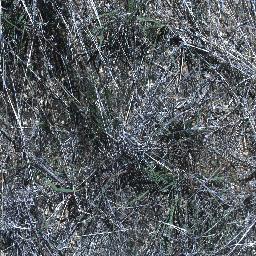
Label: negative